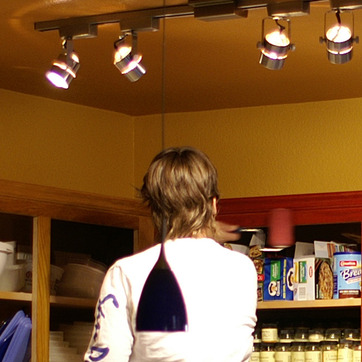
Material: hair